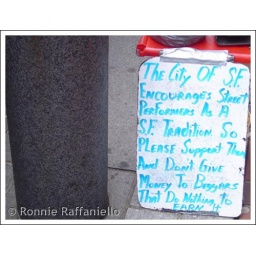
Some random guy was sitting on the sidewalk with this sign and a stereo in San Francisco, CA.